Greenridge Cemetery

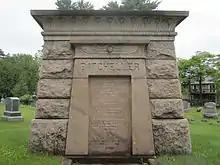
Mausoleum of George Sherman Batcheller, Greenridge Cemetery

Greenridge Cemetery is a historic cemetery in Saratoga Springs, New York.